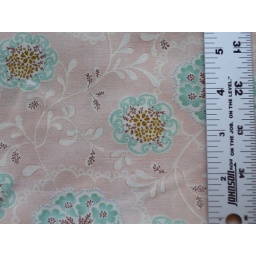
japanese flower motif in blue brown white and green on light brown